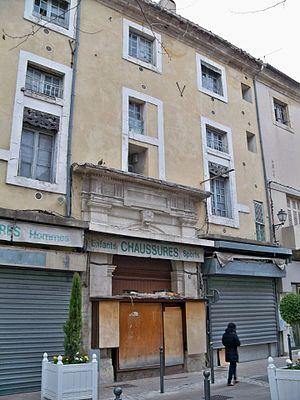
Facade de l'Ancien hôtipal Saint Pierre aux Grâces (Carpentras)
L'hôtel-Dieu de Carpentras, construit au milieu du XVIIIᵉ siècle, était l'un des hôpitaux de la capitale du Comtat Venaissin. S'il ne fut pas le premier de Carpentras, il fut le plus imposant. Succédant à cinq autres établissements hospitaliers dont les durées de fonctionnement se chevauchèrent souvent, il fut commandité par Joseph-Dominique d'Inguimbert, dit dom Malachie, évêque de Carpentras, et le rôle qui fut le sien pendant deux siècles n'est pas indépendant de l'histoire de ses prédécesseurs. Il en est à la fois le successeur et l'aboutissement. Sa construction commença en 1750, et il fut desservi, selon la volonté de l'évêque, par des sœurs hospitalières à partir de 1764.